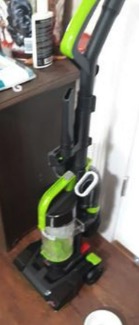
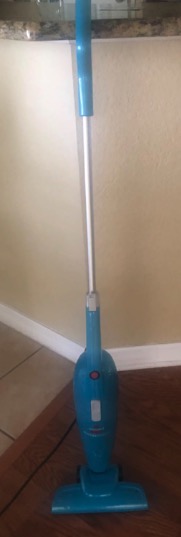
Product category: items_vacuum
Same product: no